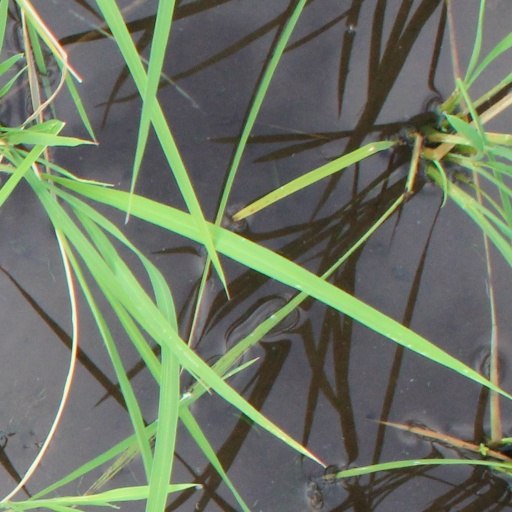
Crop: rice